List of birds of Belize

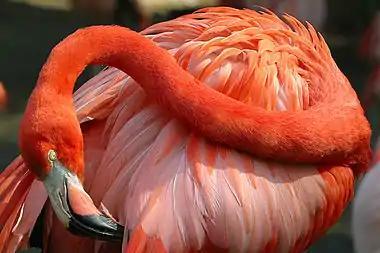
American flamingo

Flamingos are gregarious wading birds, usually tall, found in both the Western and Eastern Hemispheres. Flamingos filter-feed on shellfish and algae. Their oddly shaped beaks are specially adapted to separate mud and silt from the food they consume and, uniquely, are used upside-down.